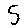
Label: 5